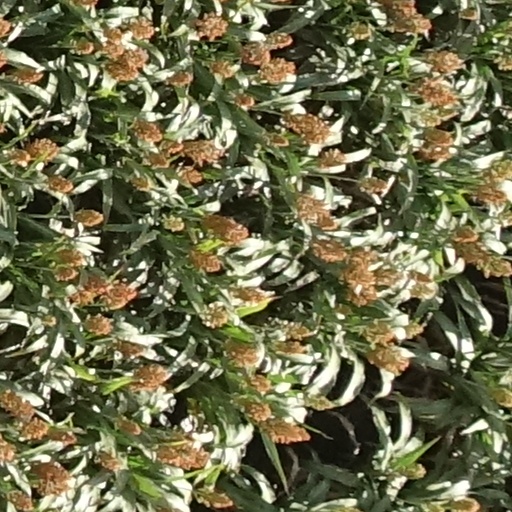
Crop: sorghum